Moses Gill

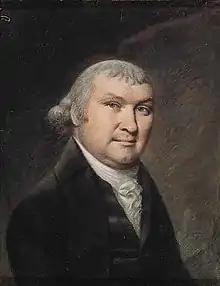
Gill was lieutenant governor under Increase Sumner.

In 1774, Gill entered politics, winning election to the provincial assembly. The assembly was dissolved by Governor Thomas Gage under the terms of the Massachusetts Government Act (a punishment of Massachusetts for the Boston Tea Party), but its members met shortly afterwards and reconstituted themselves as the Massachusetts Provincial Congress. Gill served on this body's executive council, which functioned as the "de facto" executive of the state until its constitution was adopted in 1780. When the American Revolutionary War broke in April 1775, Gill became involved in the early military organization of the Siege of Boston, heading the provincial congress' supply committee. He was also delegated, along with General Artemas Ward, to meet George Washington in Springfield and escort him to the army camps outside Boston.